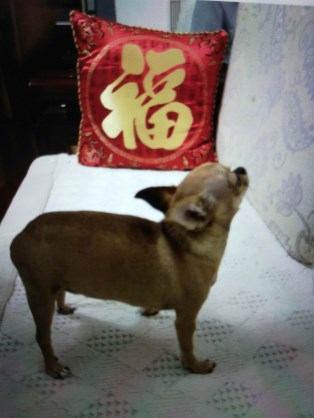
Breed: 420-n000124-Chihuahua